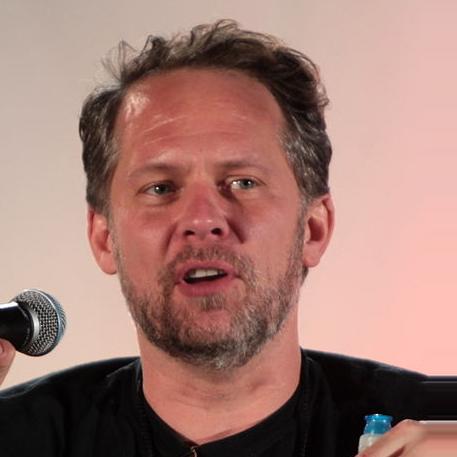
Age: 43